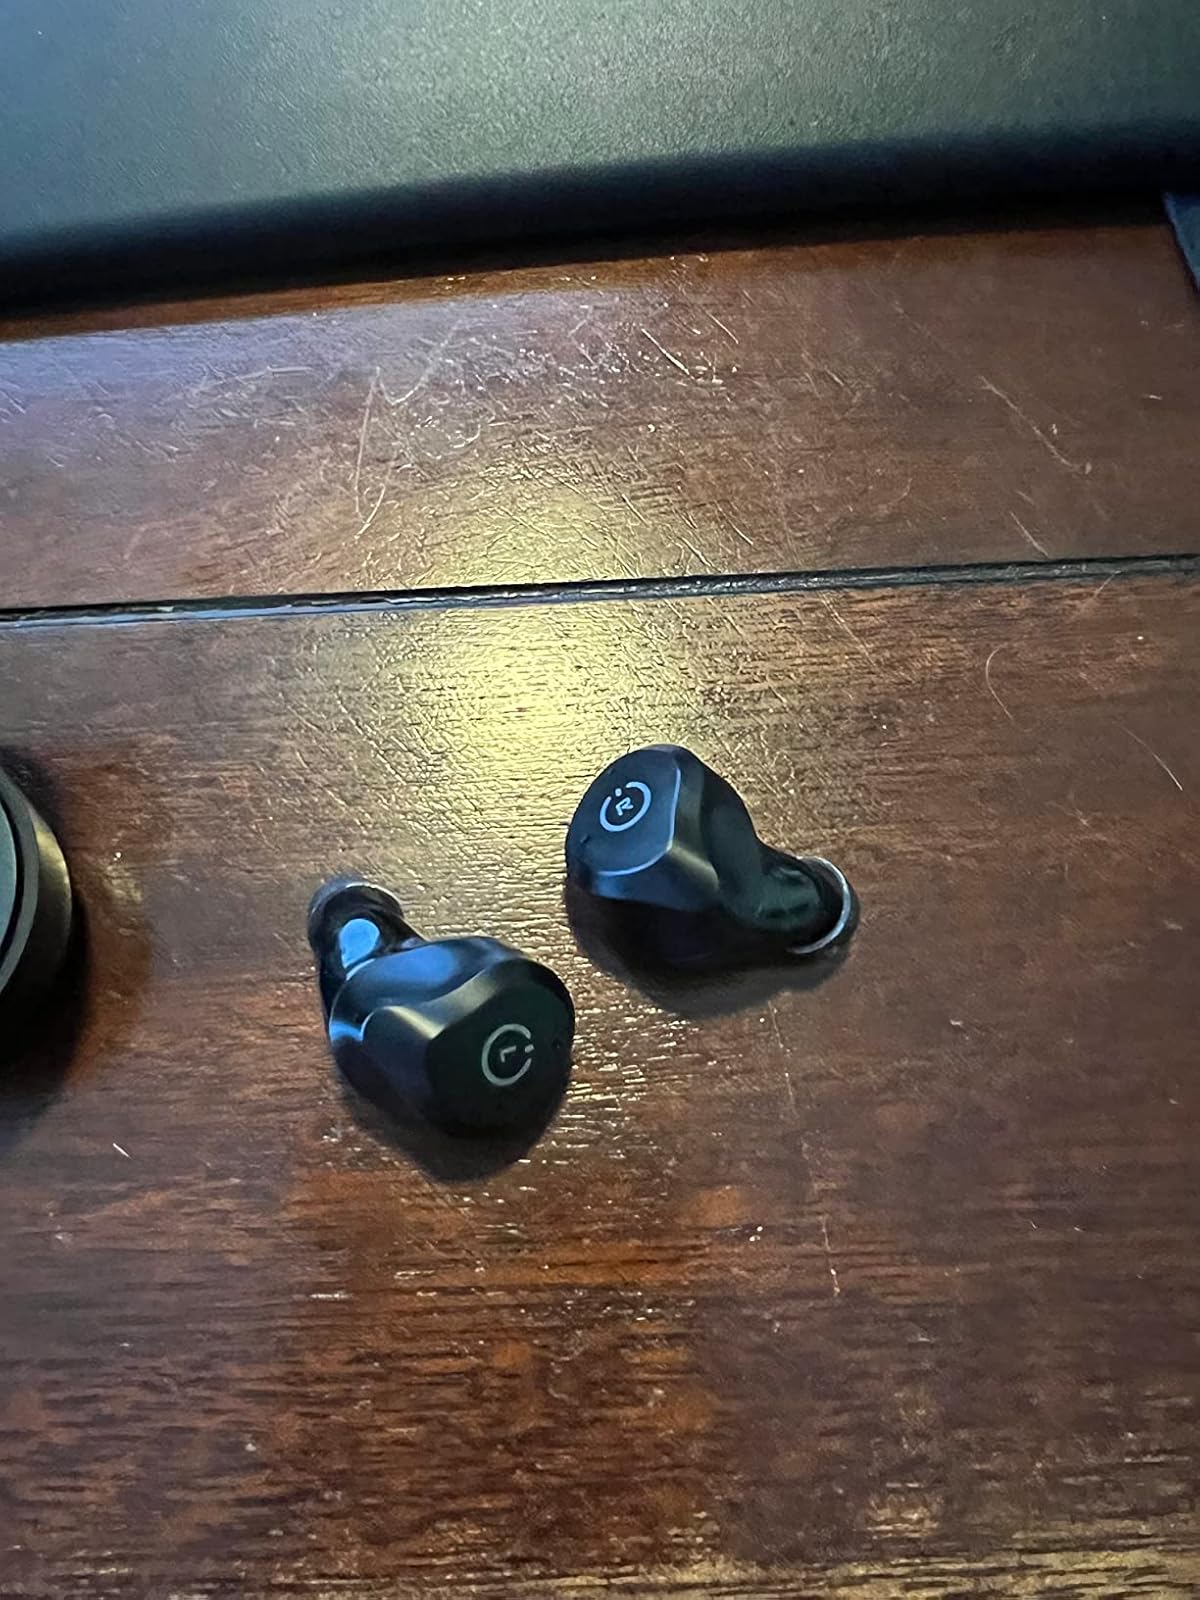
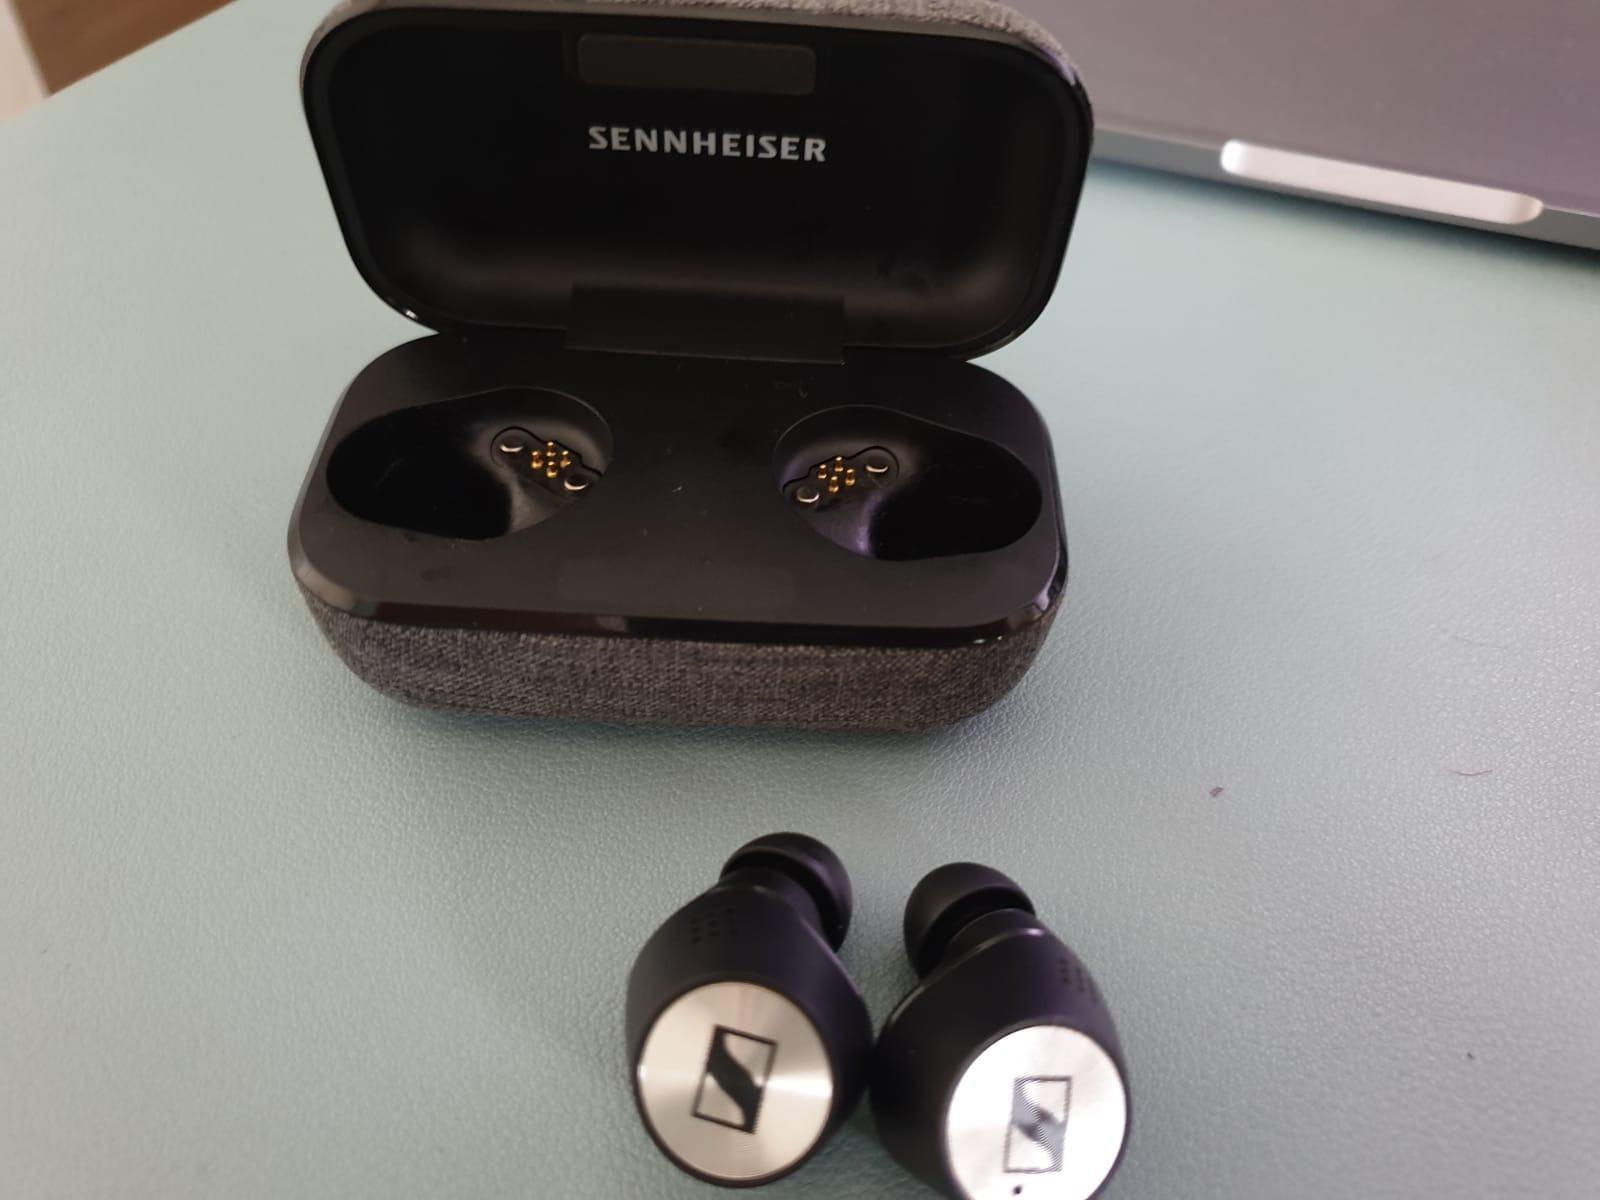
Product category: earbuds
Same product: no